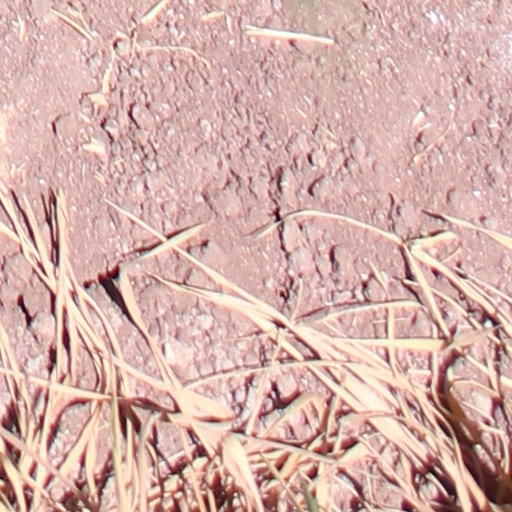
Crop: wheat